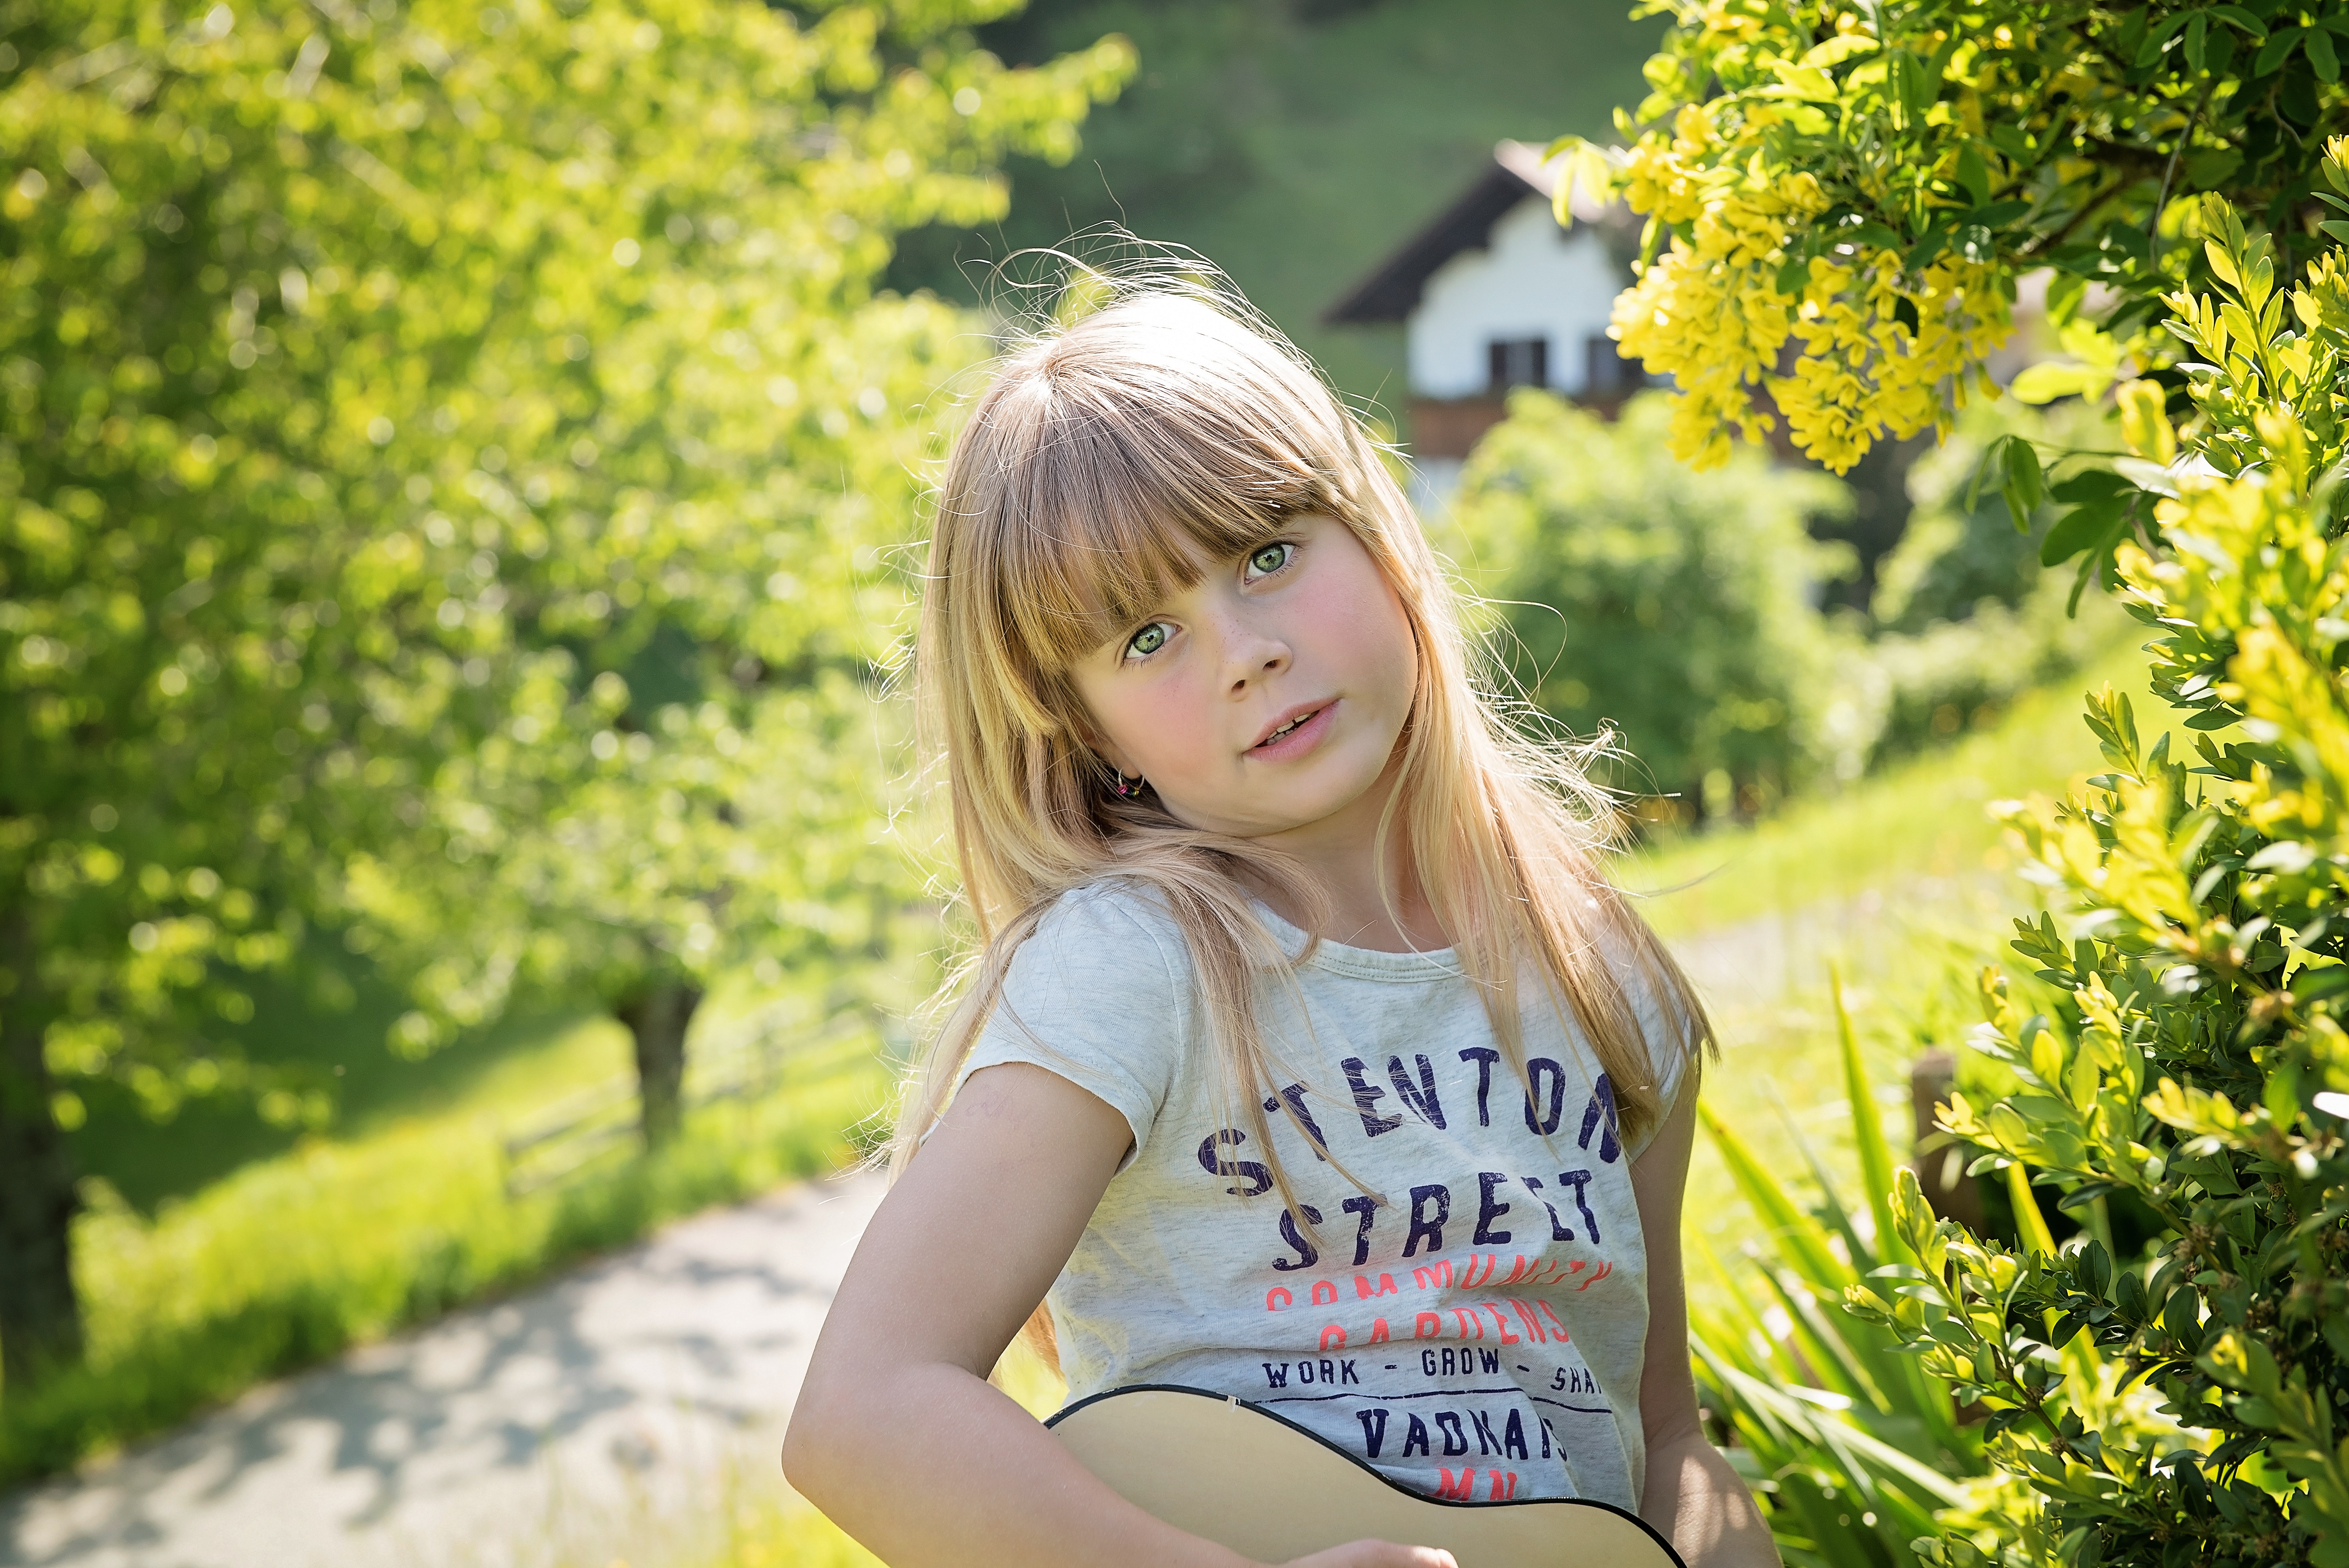
nature, person, girl, photography, flower, portrait, model, green, child, human, yellow, smile, beauty, blond, out, photo shoot, portrait photography, blonde face